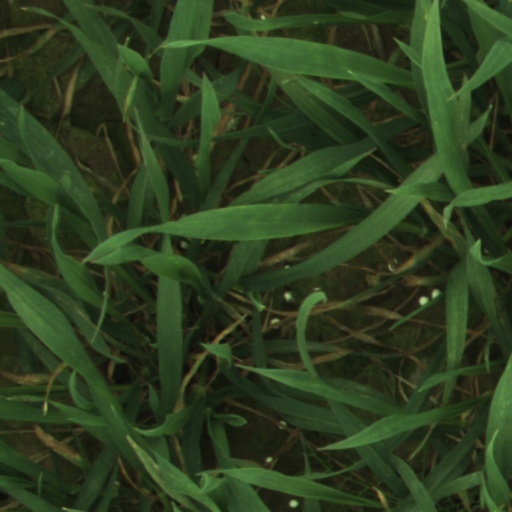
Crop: wheat